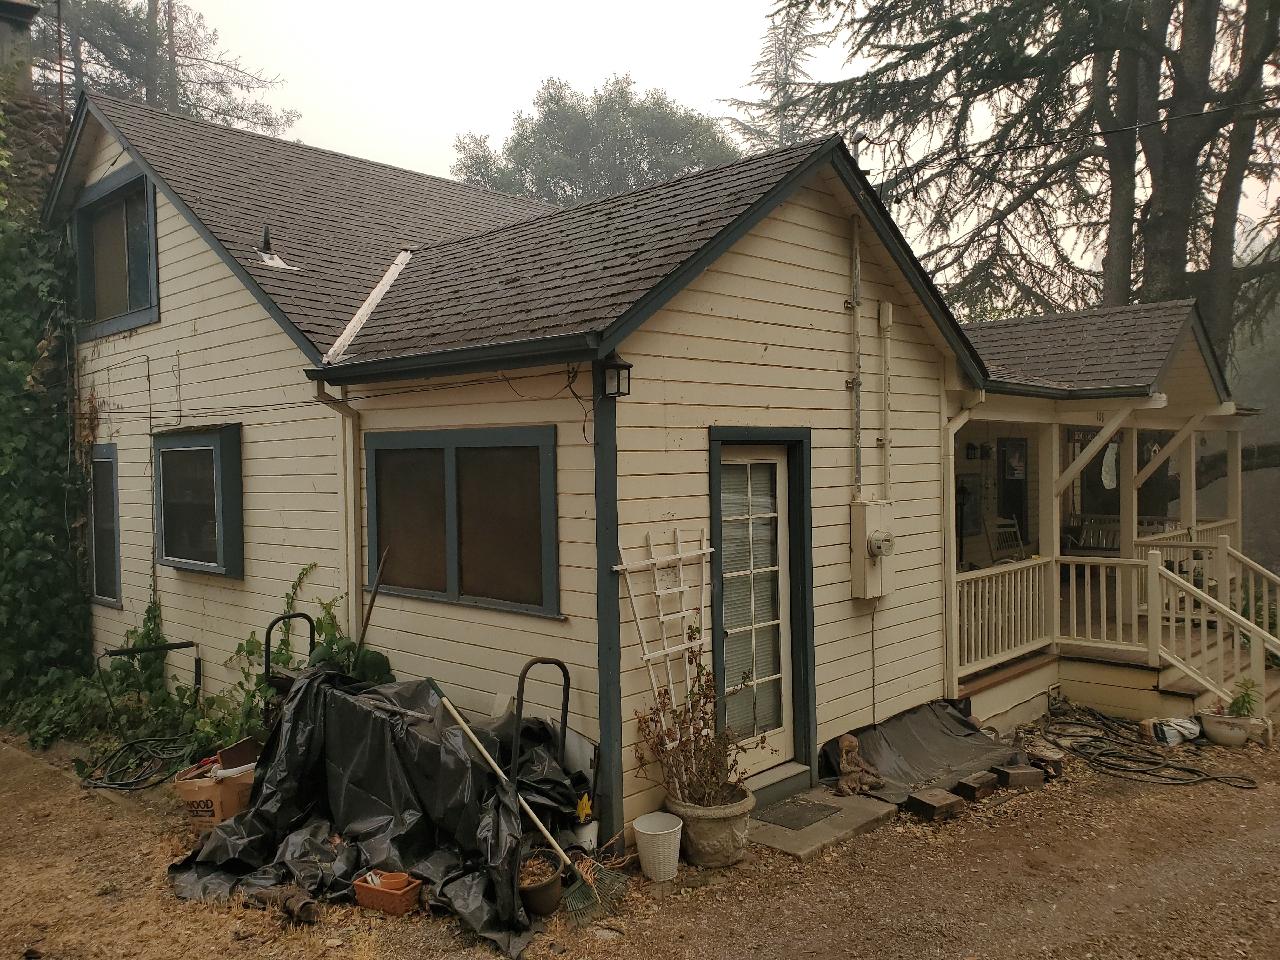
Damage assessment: no_damage